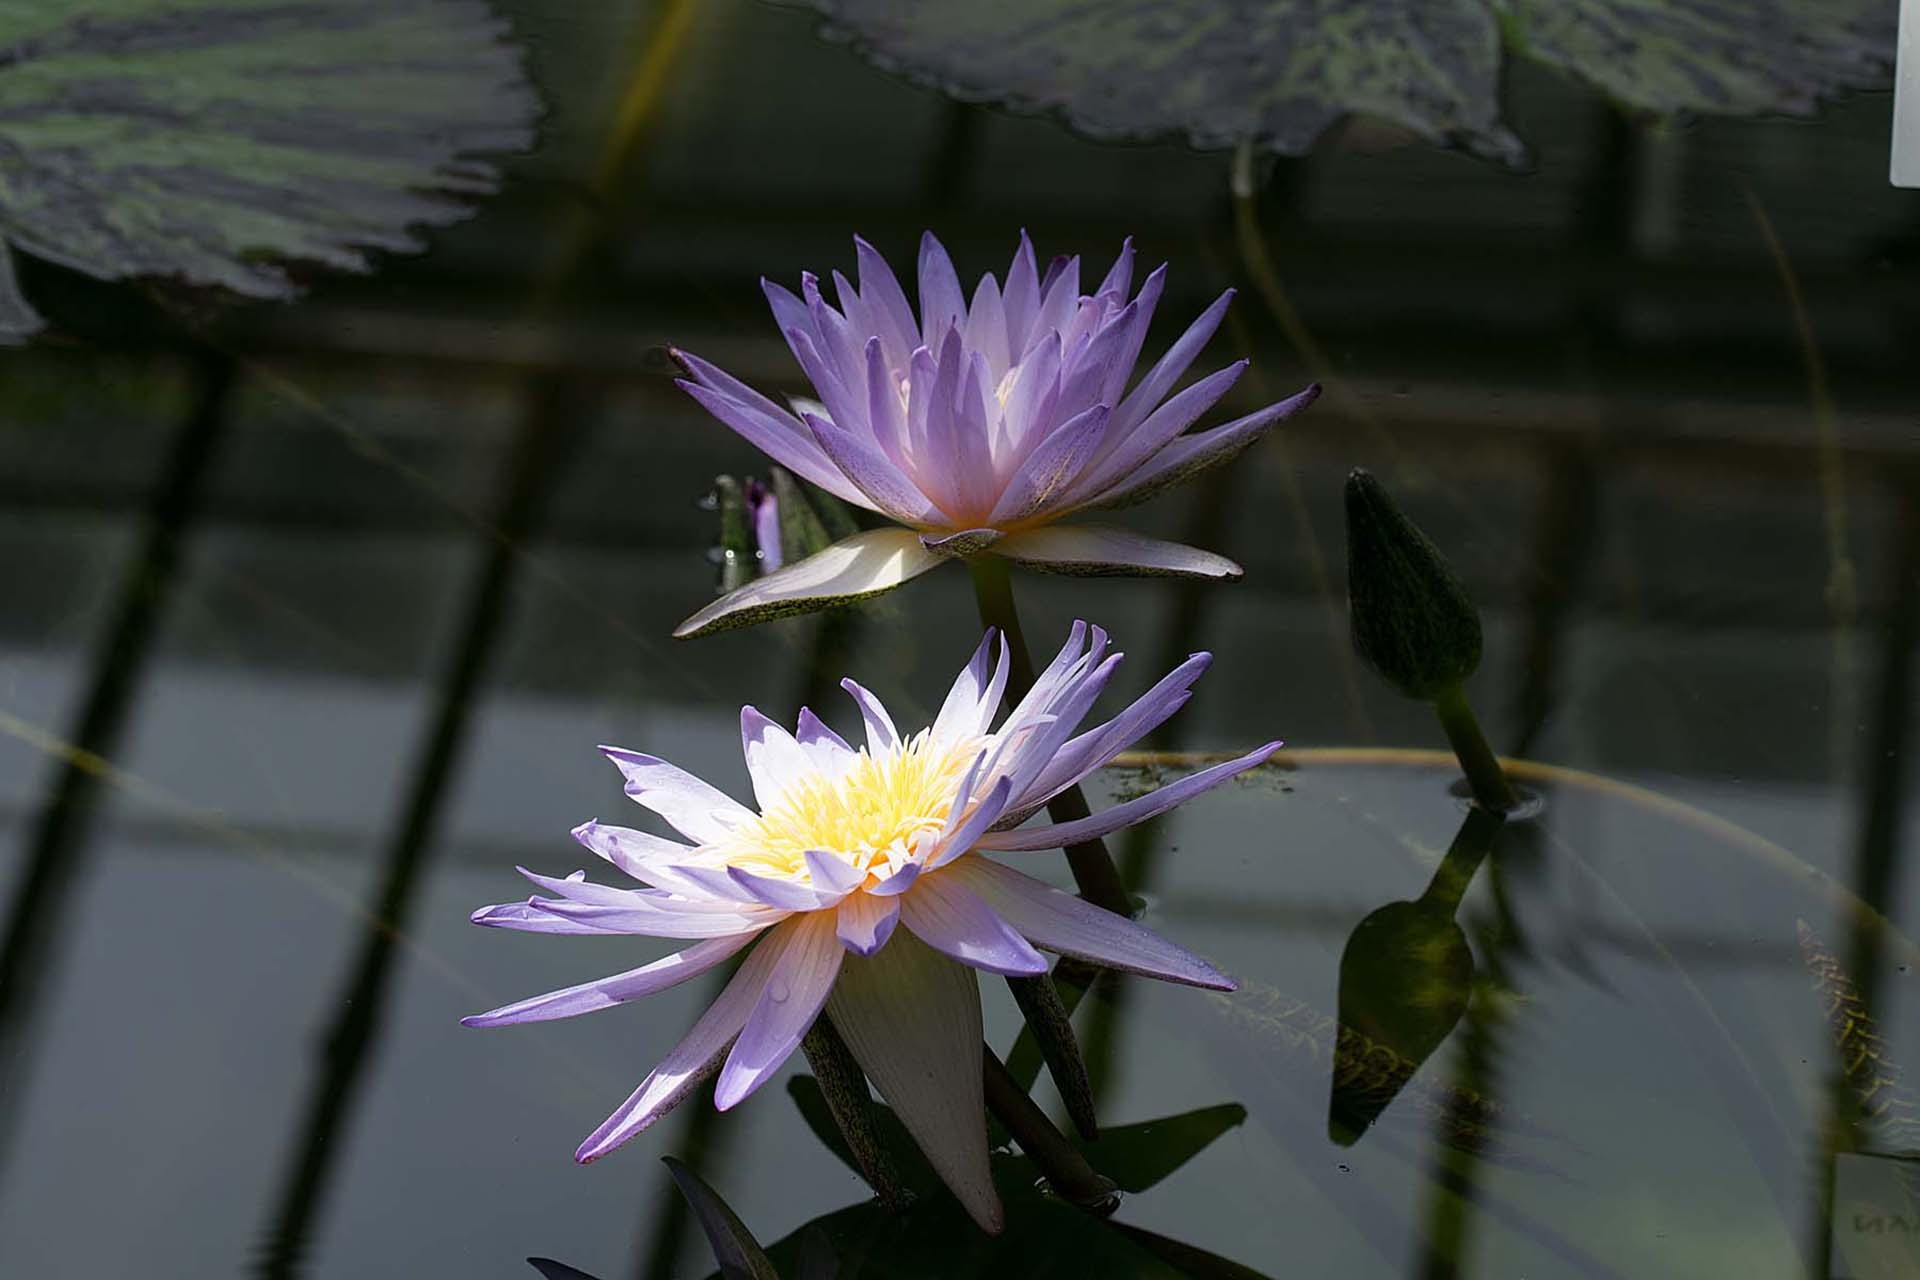
landscape, blossom, cactus, plant, flower, petal, bloom, pond, botany, aquatic plant, flora, water lily, close up, nuphar, water flower, macro photography, lake rose, flowering plant, epiphyllum, plant stem, land plant, hedgehog cactus